Kringsjå (station)

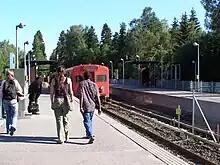
T1000 train pulling into the station in 2007

The station is served by Line 5 of the Oslo Metro. During regular hours, it operates at a 15-minute headway. Travel time to Stortinget is fifteen minutes. Operations are carried out by Sporveien T-banen on contract with Ruter, the public transport authority in Oslo and Akershus. The infrastructure itself is owned by Sporveien, a municipal company. Service is provided using MX3000 three- and six-car trains. The station had an average 2,066 boarding passengers in 2002, ranking second on the line. Only the University of Oslo campus station of Blindern has more. The high ridership derives from the large portion of students in the area, with about 2,400 students living within the station's catchment area. Kringsjå is located in fare zone 1.